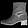
Label: Ankle boot